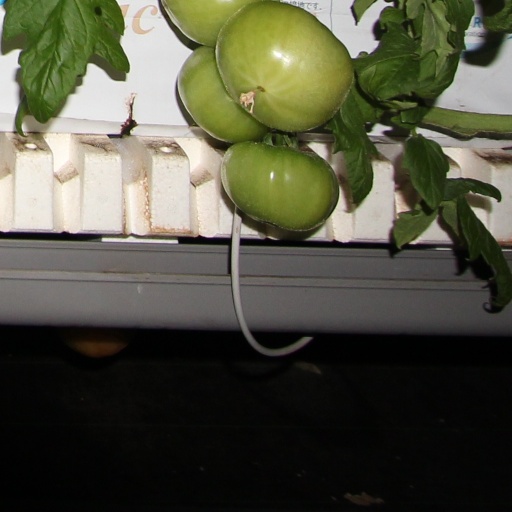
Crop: tomato